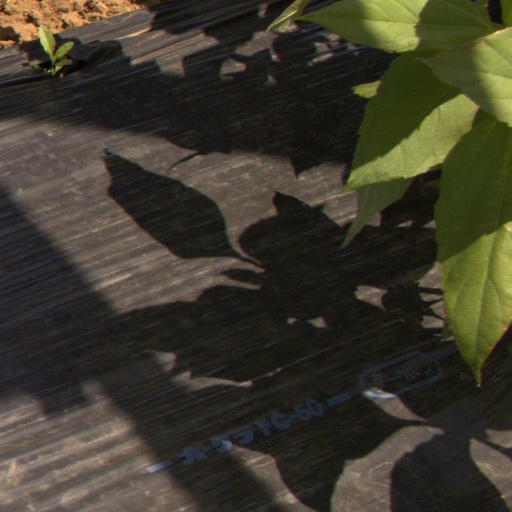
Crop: Jerusalem artichoke